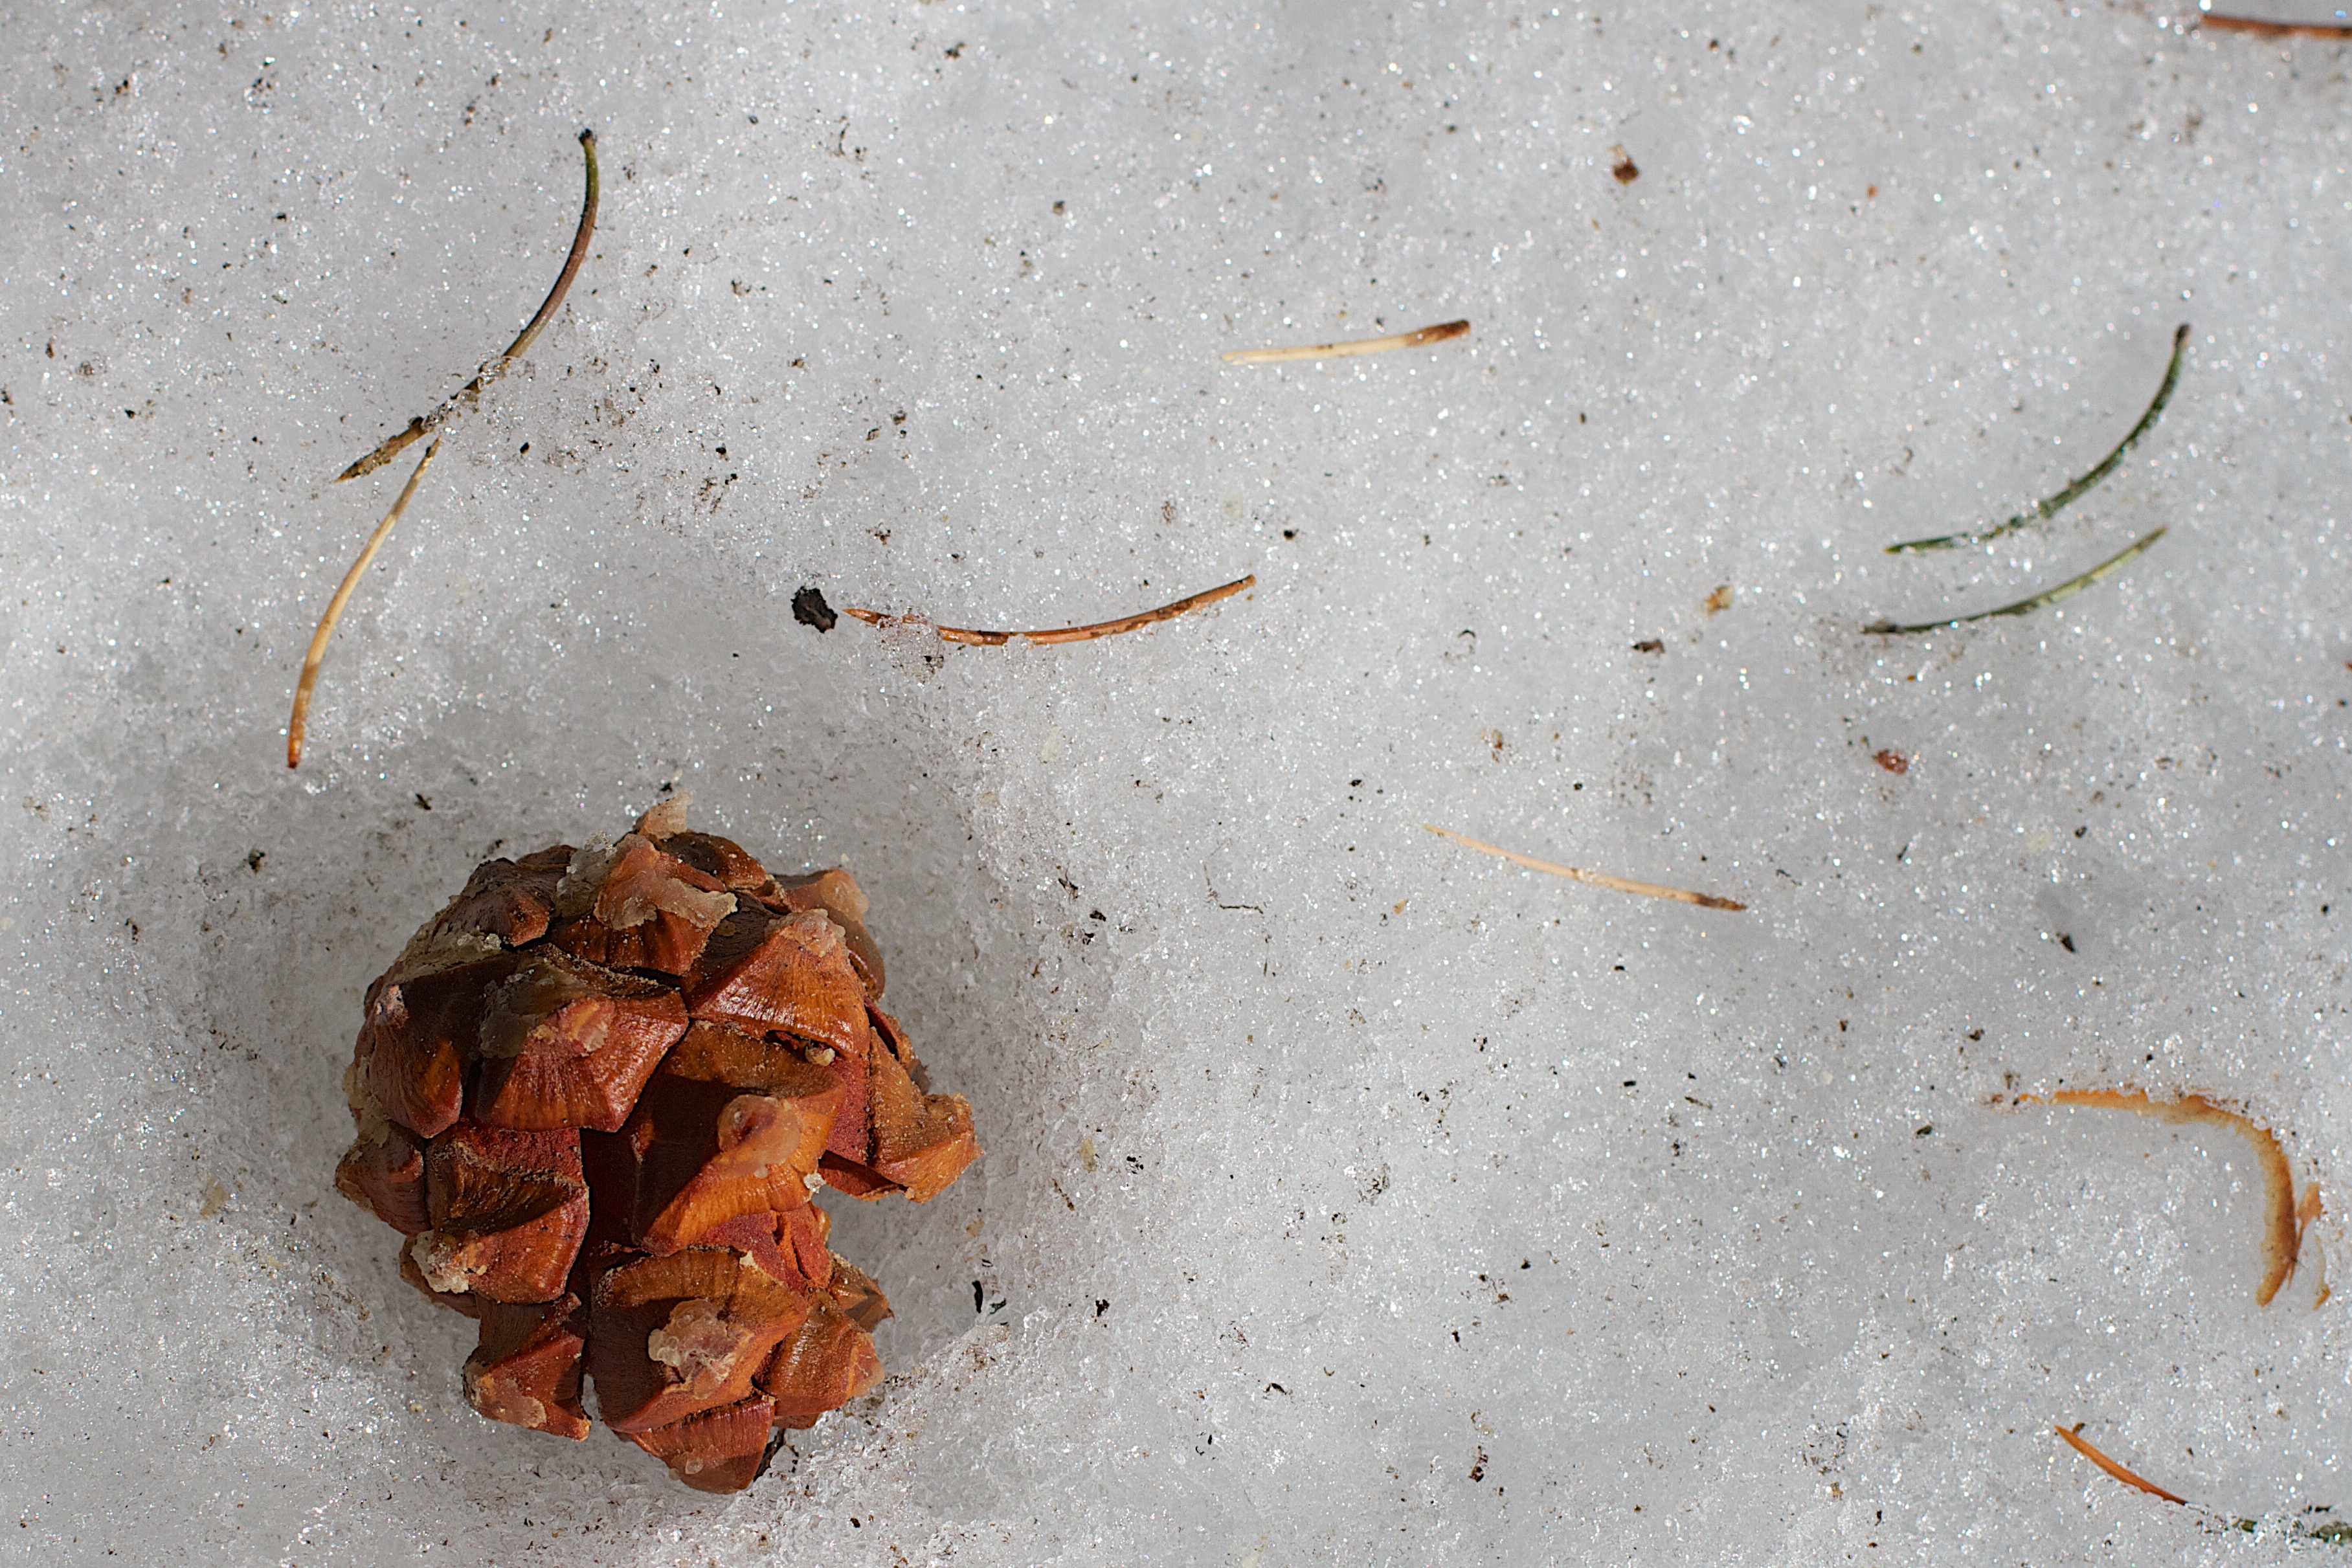
sand, snow, wood, leaf, soil, invertebrate, worm, pinecode